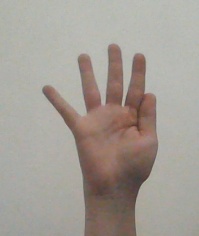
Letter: sheen